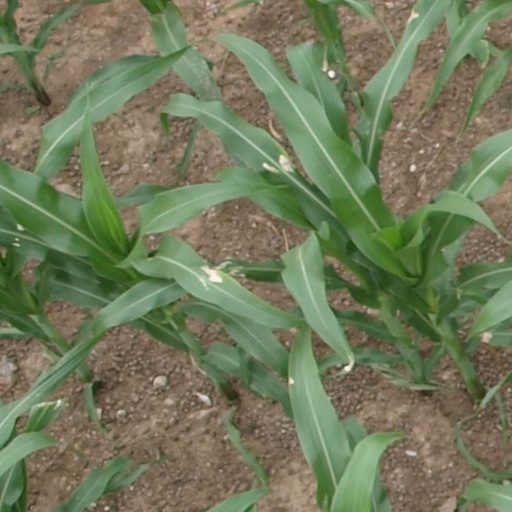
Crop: maize; corn